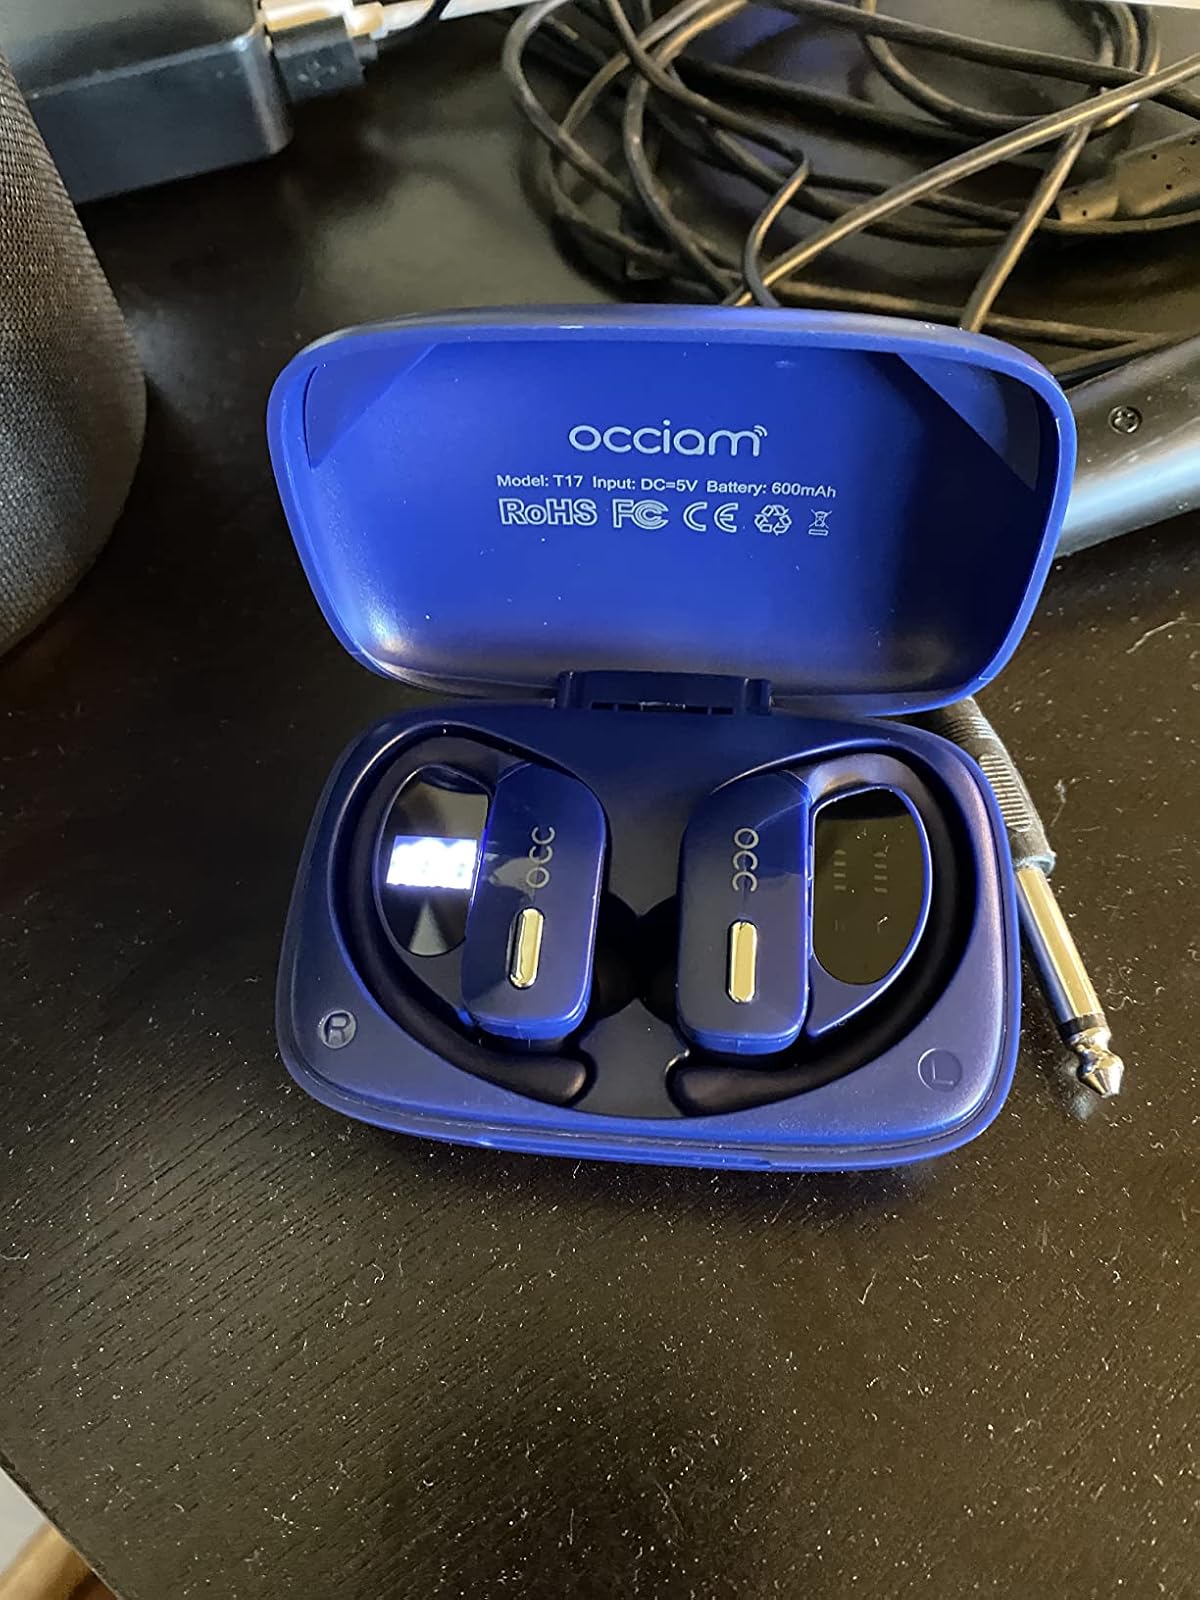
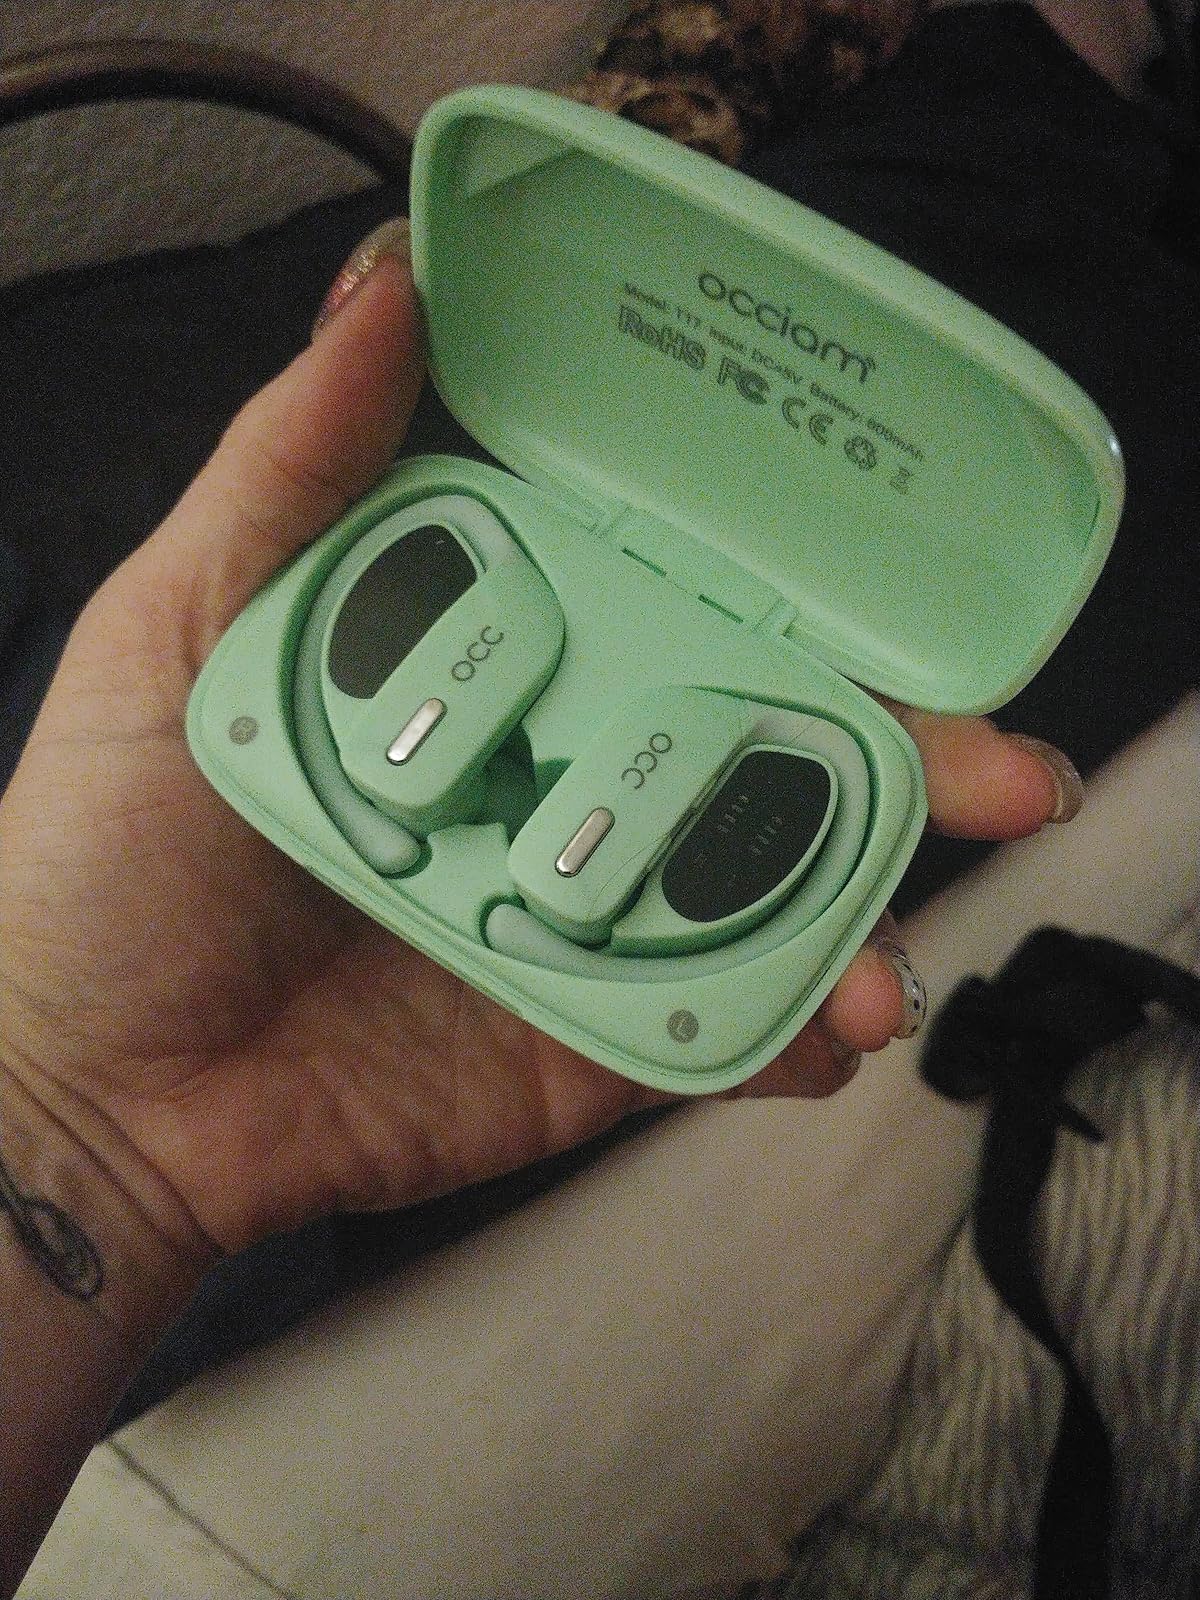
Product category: earbuds
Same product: no